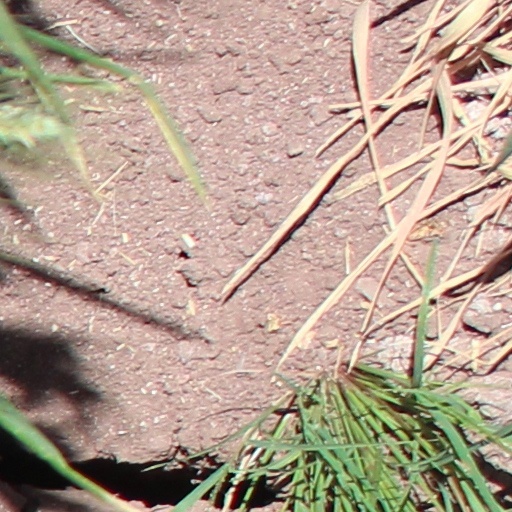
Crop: wheat